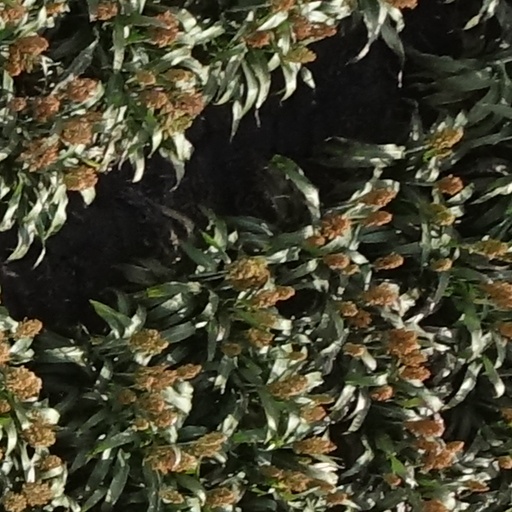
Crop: sorghum